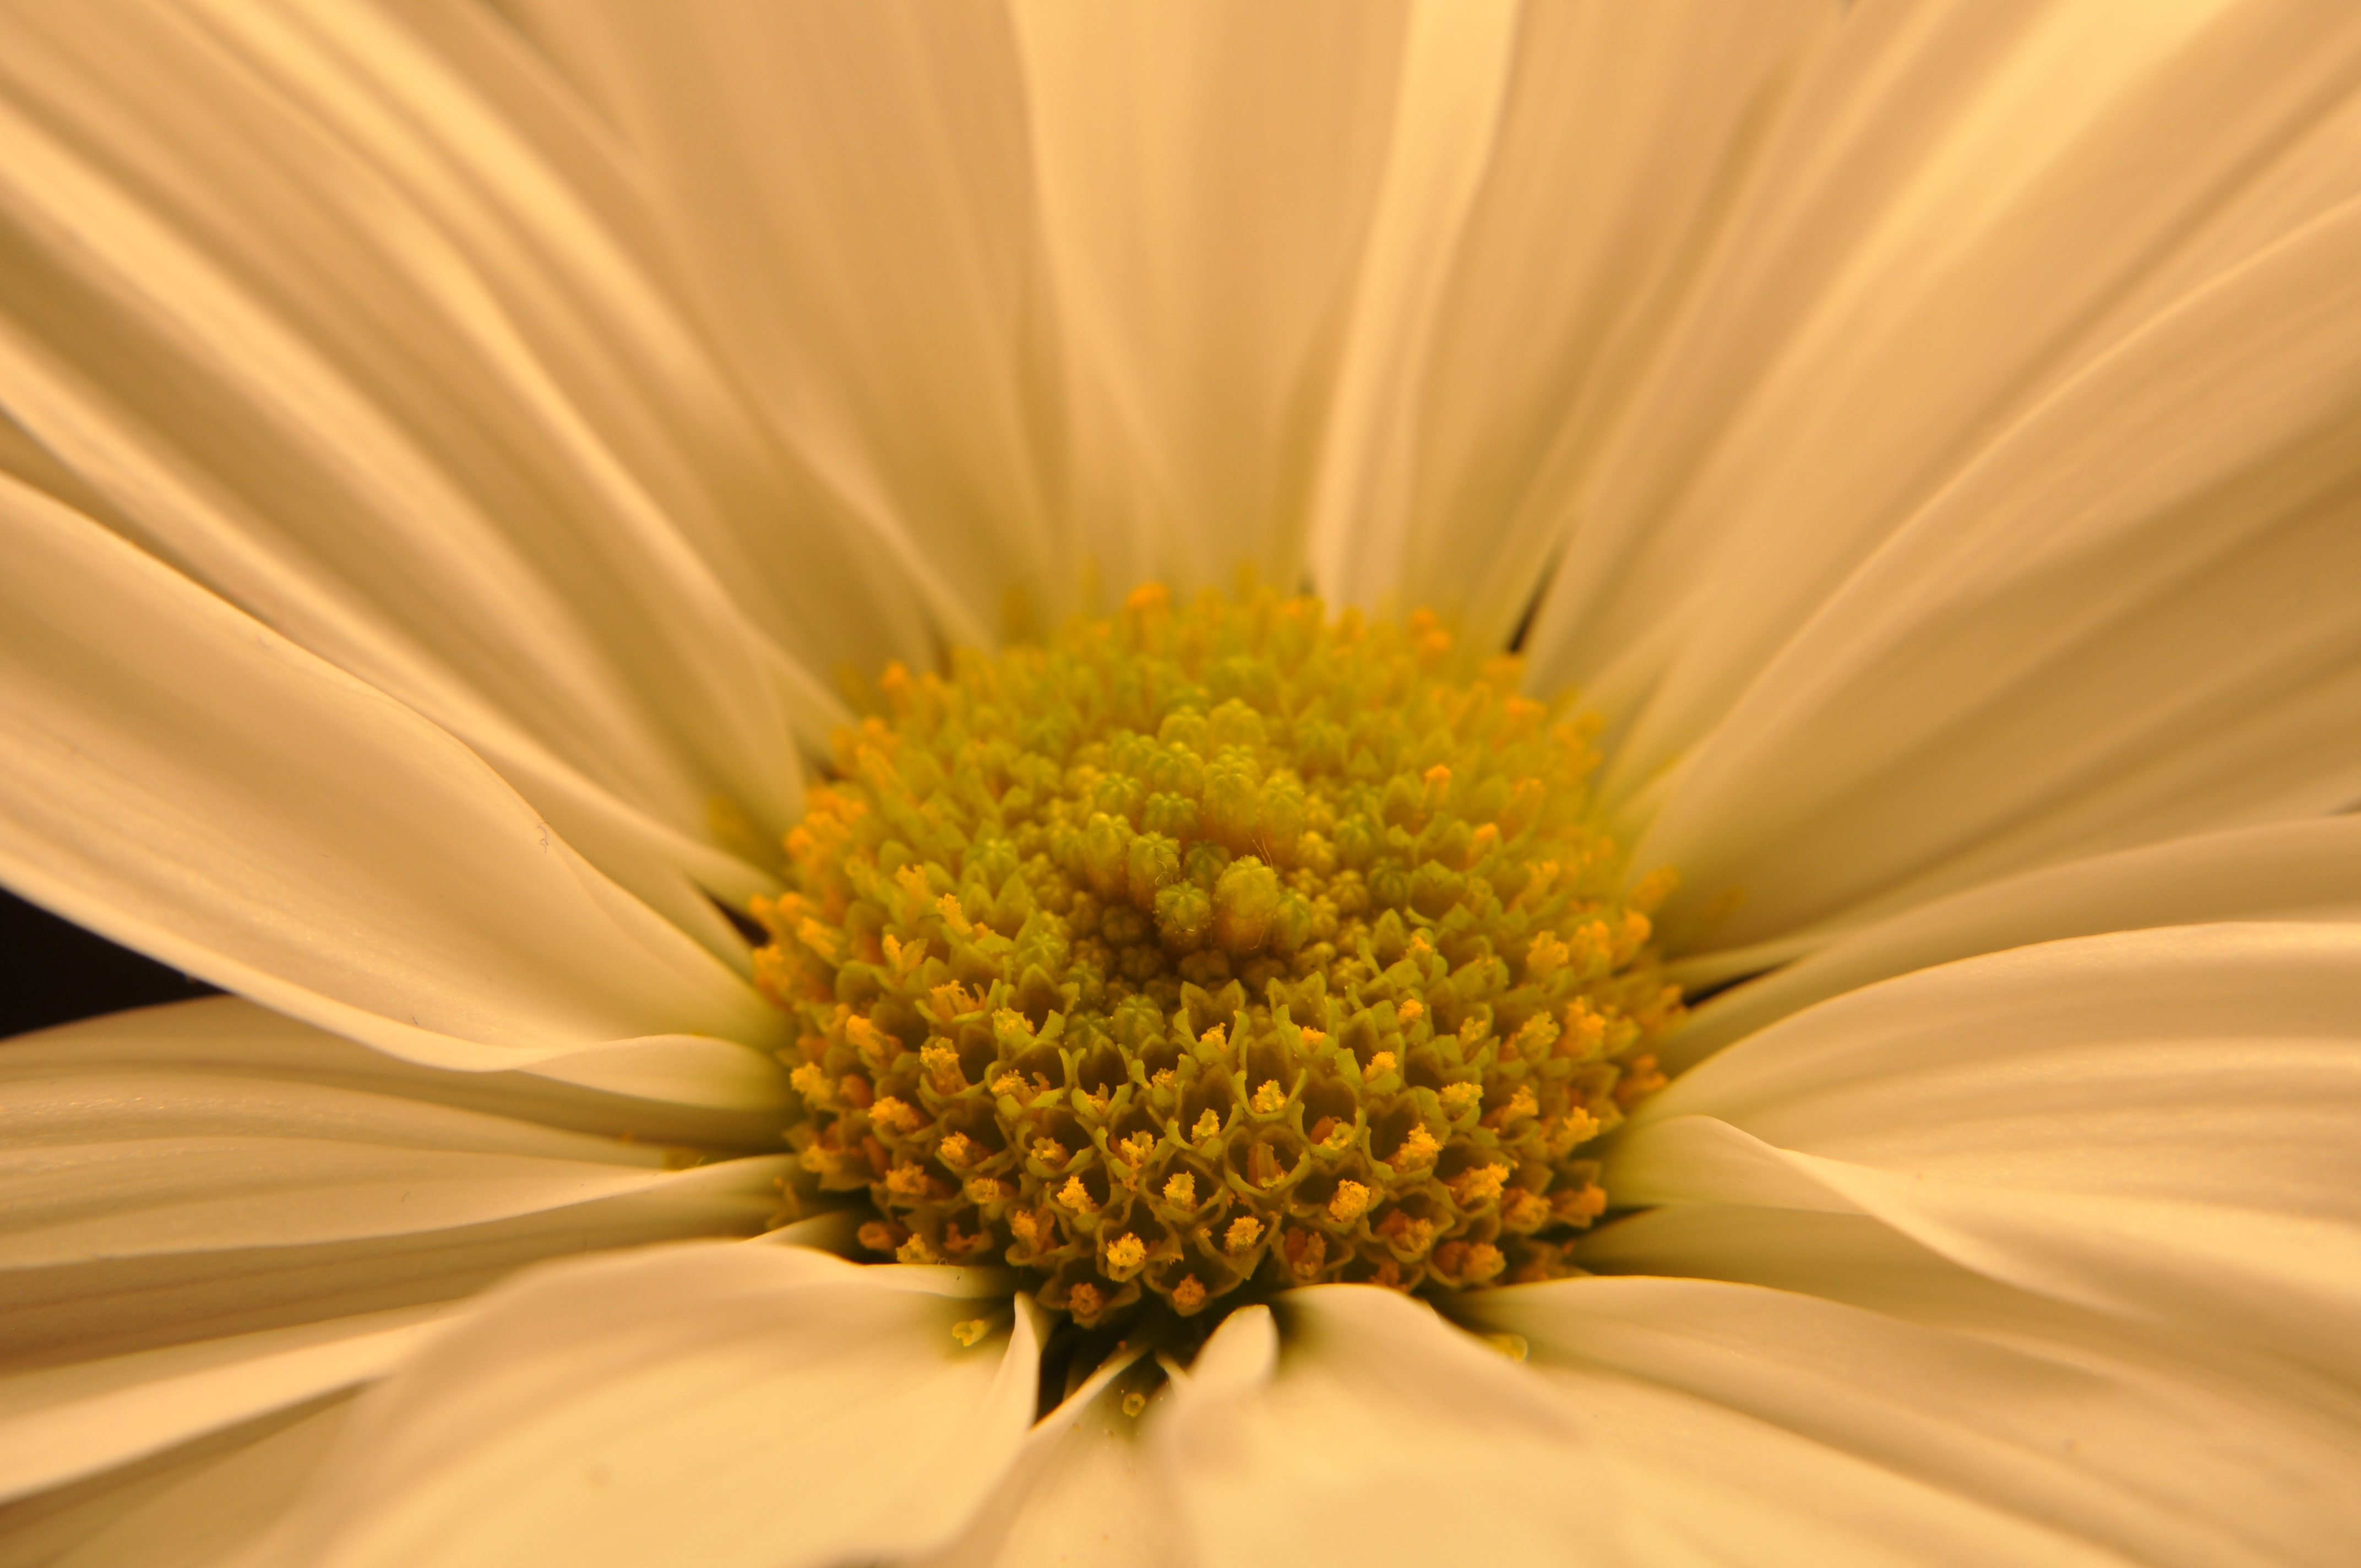
nature, plant, photography, flower, petal, floral, daisy, pollen, pollination, botany, yellow, flora, close up, petals, macro photography, flowering plant, daisy family, oxeye daisy, plant stem, land plant